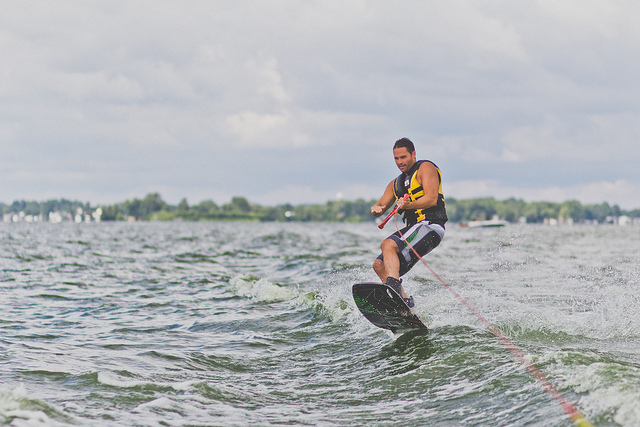
A man watersking on the wake of a boat.

A man riding a water board being pulled by a boat.